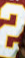
Number: 2